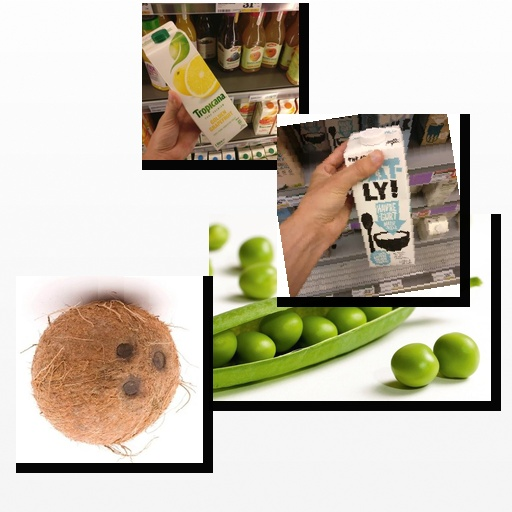
Food items: oatghurt, coconut, peas, golden_grapefruit_juice